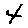
Label: 4